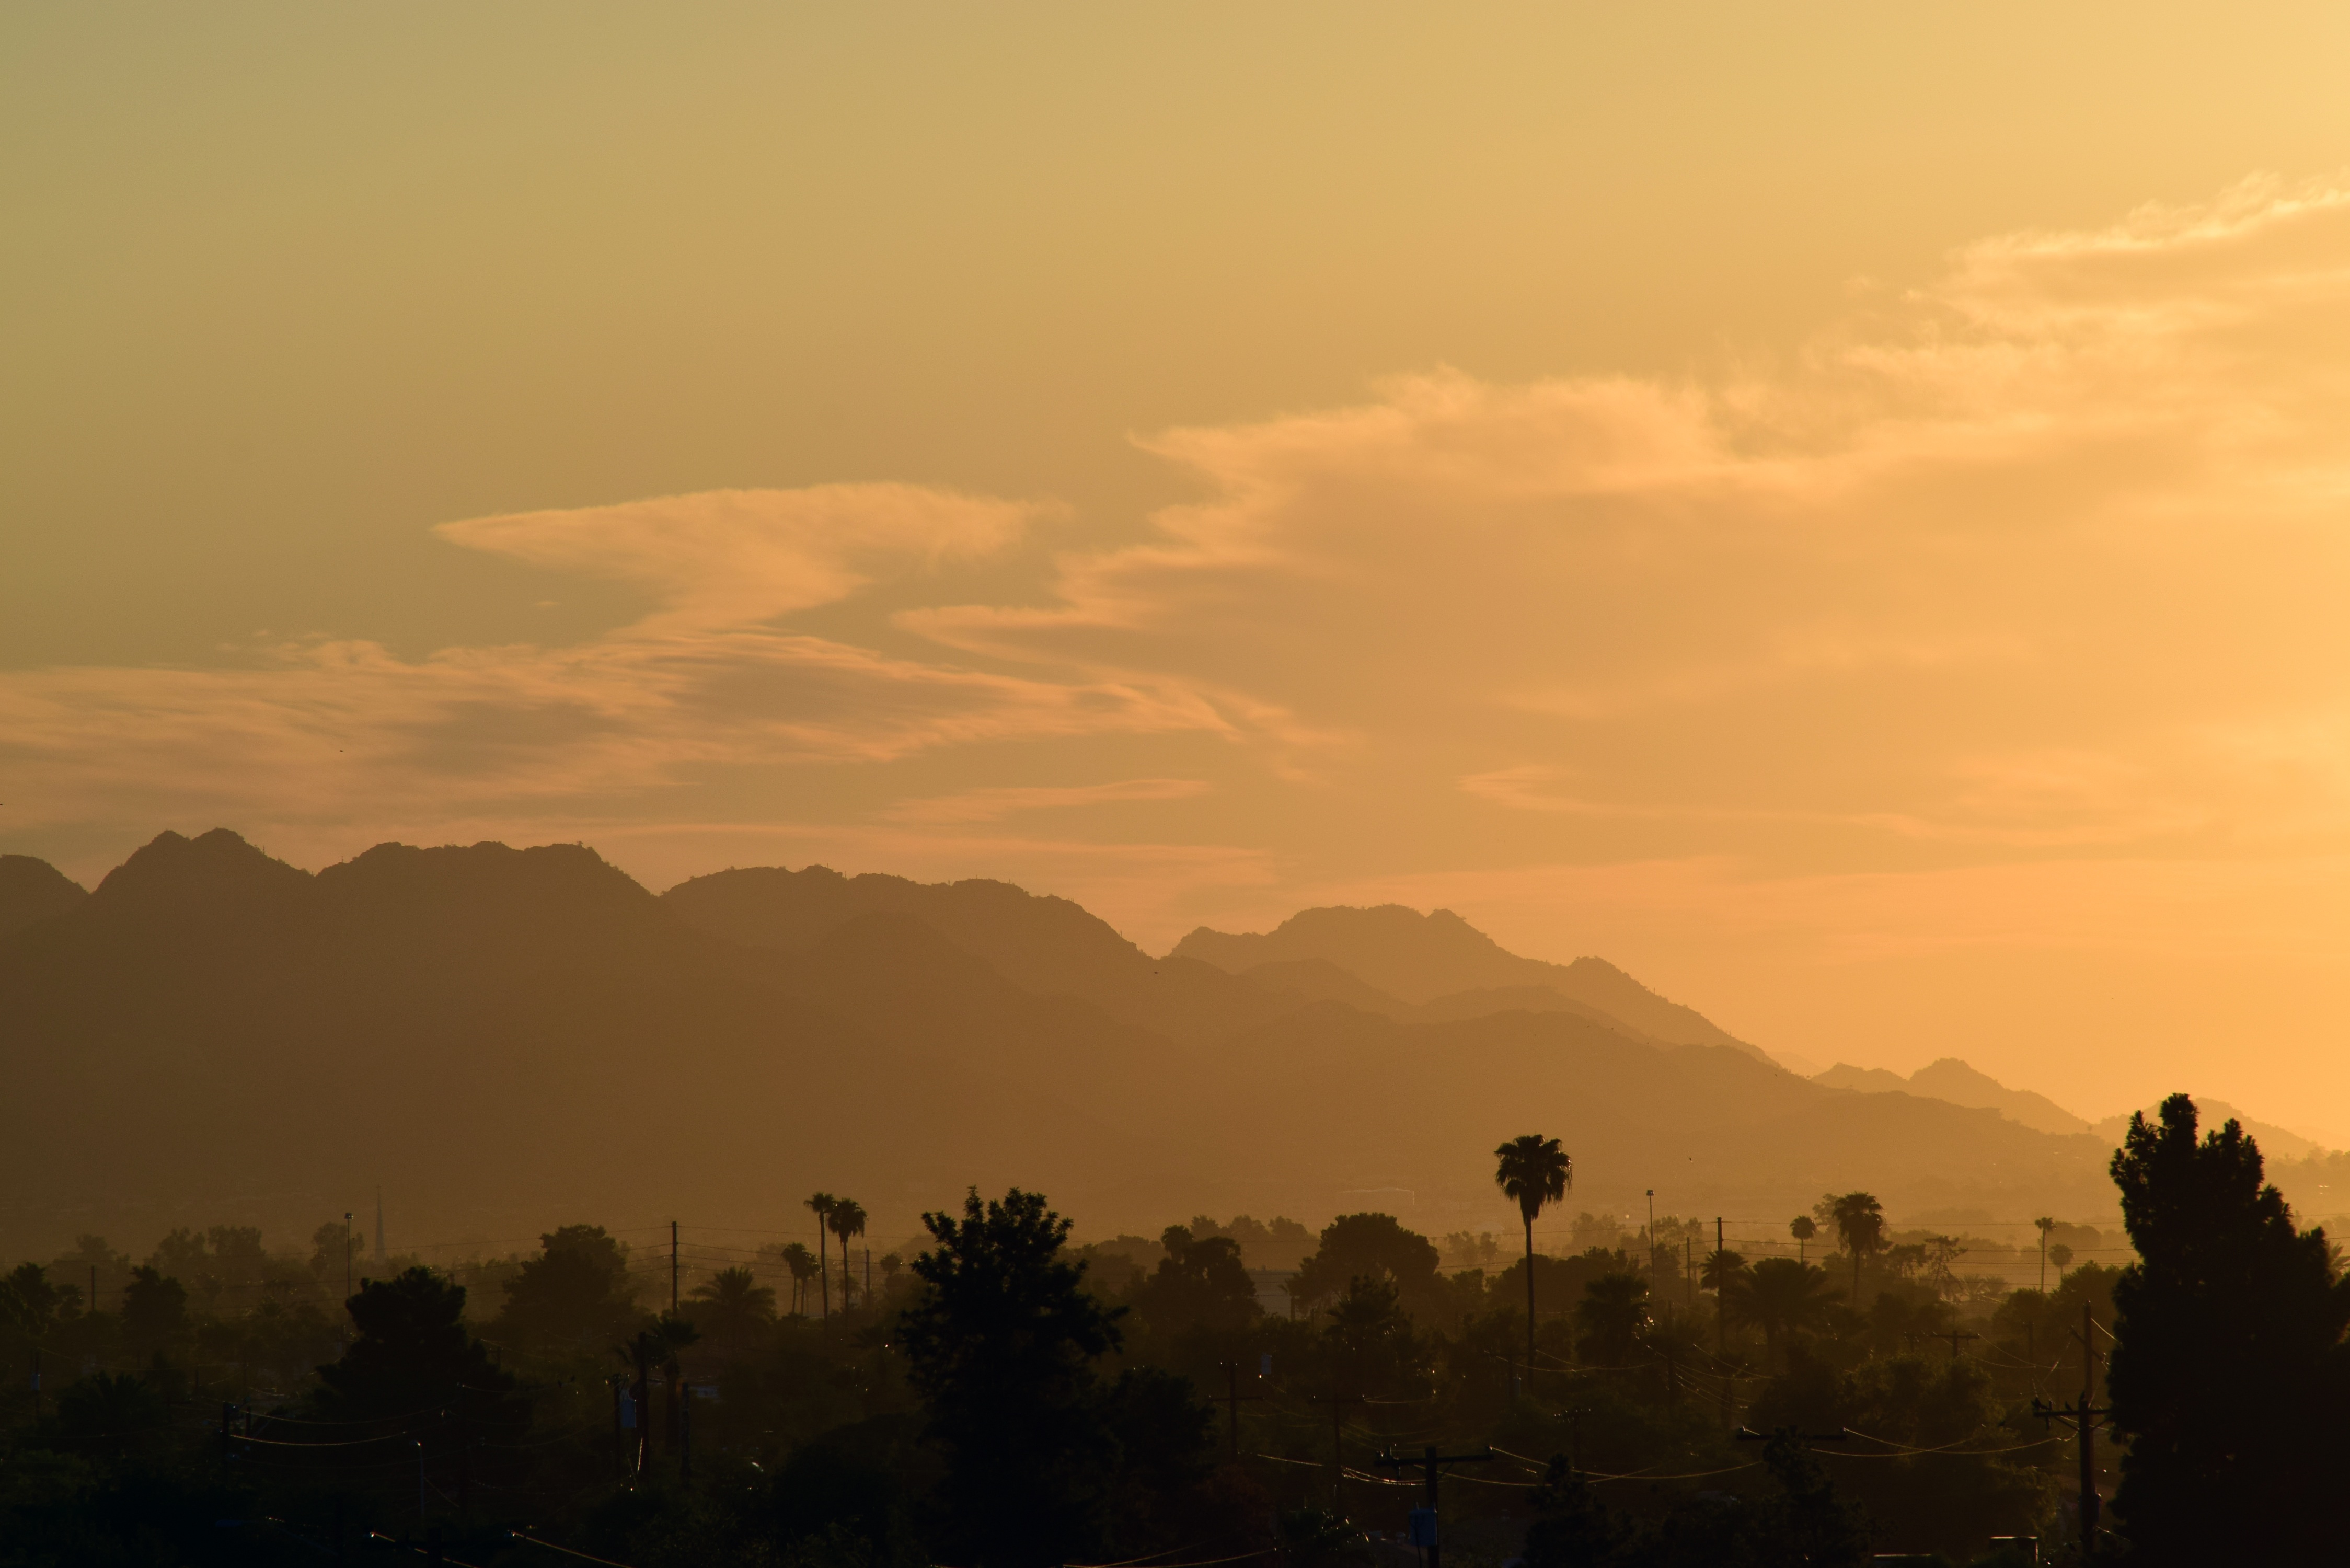
horizon, mountain, cloud, sky, sun, sunrise, sunset, mist, sunlight, morning, hill, dawn, atmosphere, dusk, evening, haze, afterglow, atmospheric phenomenon, red sky at morning